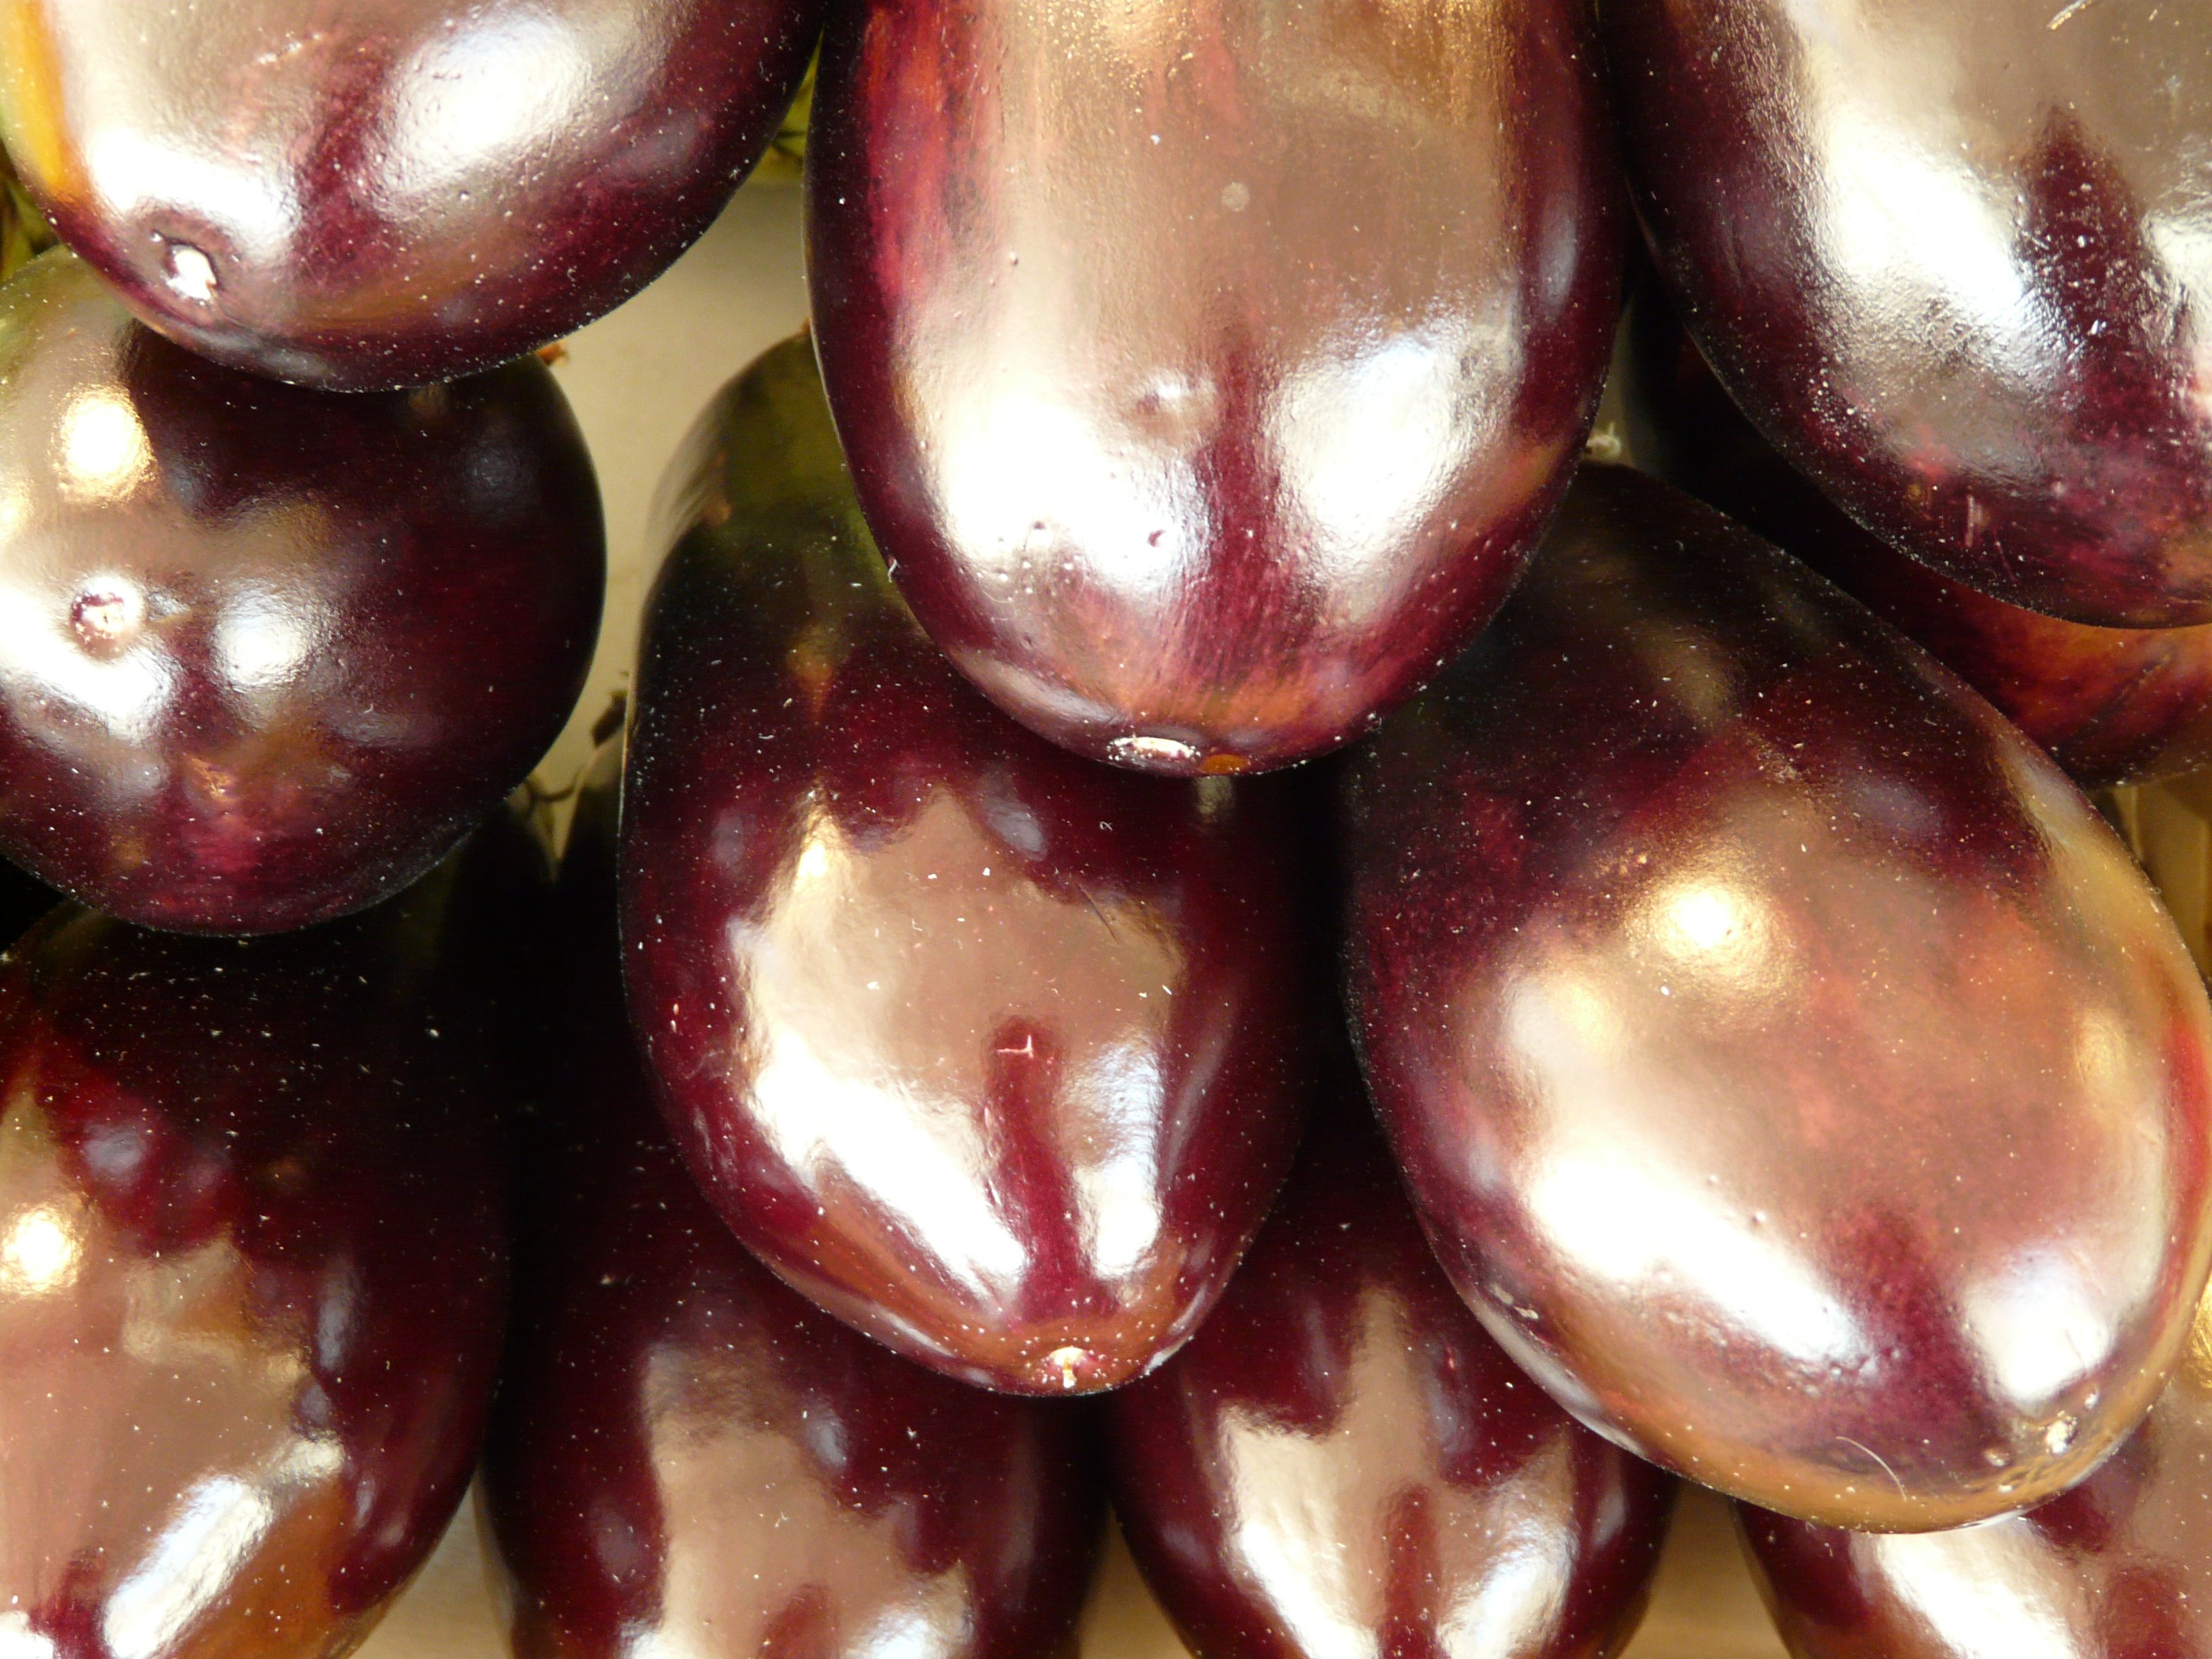
plant, fruit, food, produce, vegetable, macro, healthy, close, eat, vegetables, violet, vitamins, eggplant, flowering plant, nachtschattengew chs, shallot, land plant